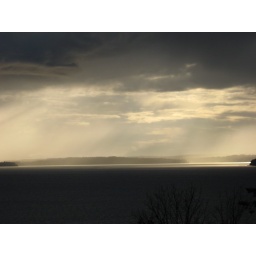
shot of the water by my house